Roy L. Dennis

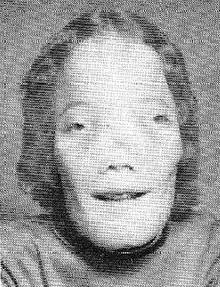
Dennis's 1977 junior high school yearbook photo

Roy Lee "Rocky" Dennis (December 4, 1961 – October 4, 1978) was an American teenager who had craniodiaphyseal dysplasia, an extremely rare sclerotic bone disorder. The condition usually results in neurological disorders and death during childhood. His life was the basis for the 1985 drama film "Mask".